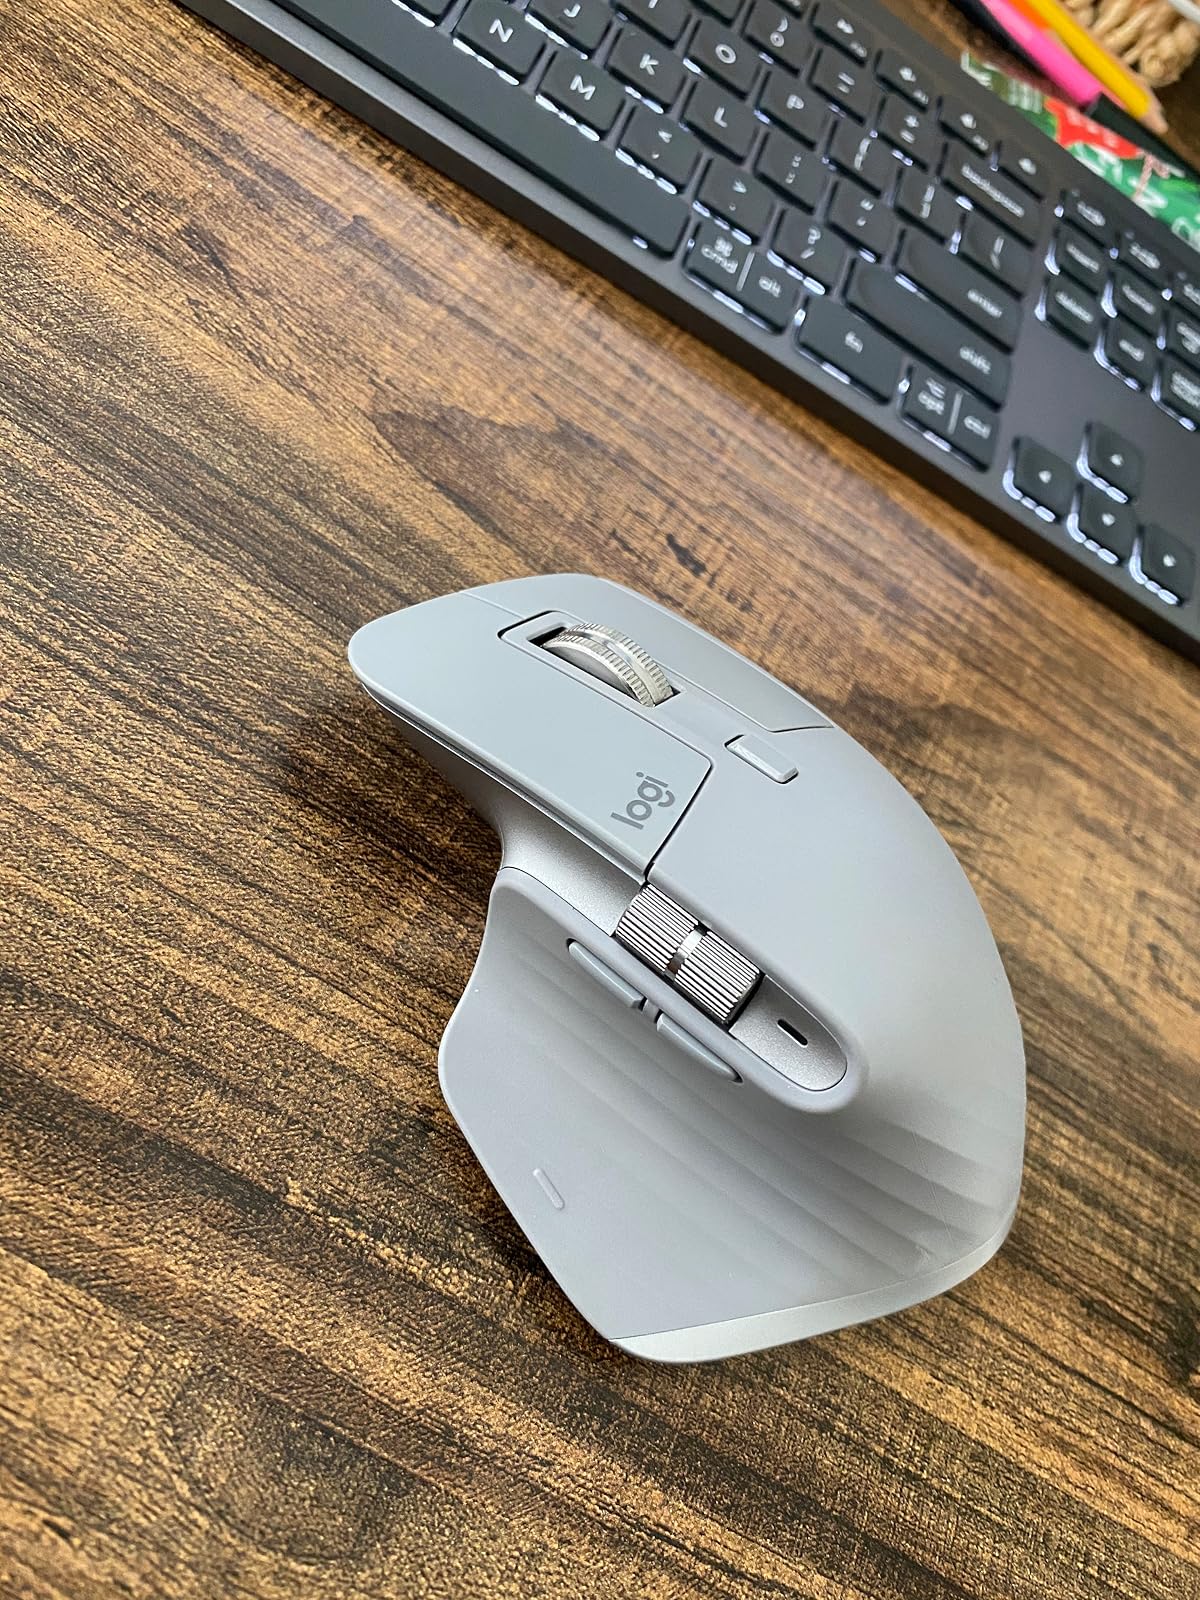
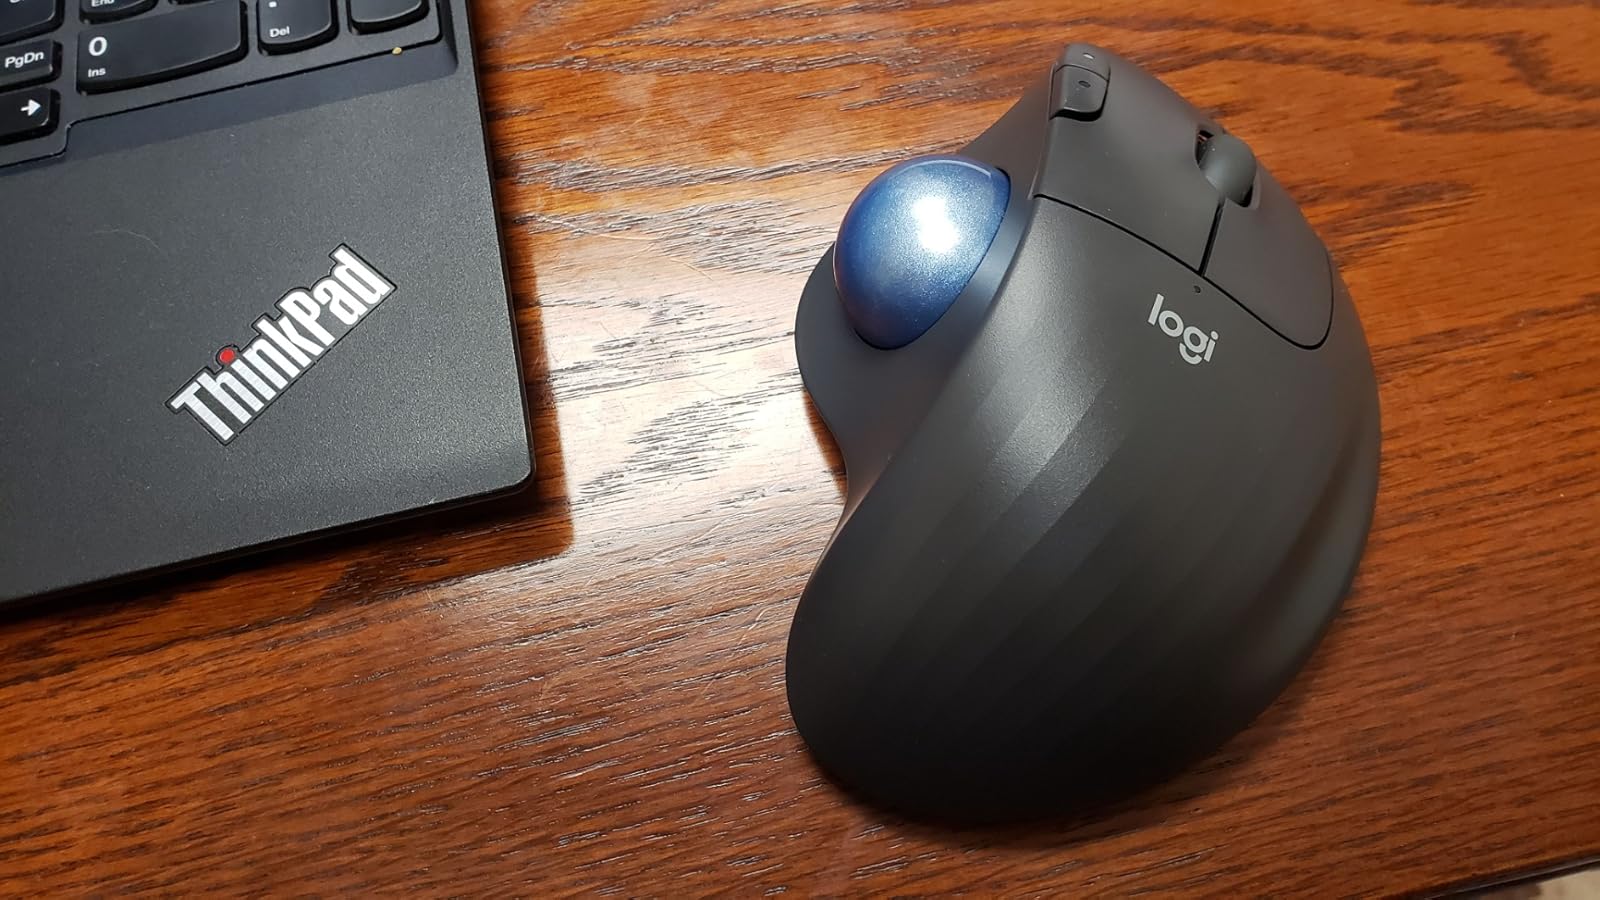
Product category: mouse
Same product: no